Hassan Wirajuda

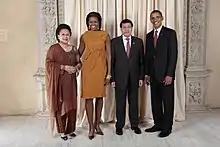

Wirajuda earned a Doctor of Juridical Science in international law from the University of Virginia School of Law (1981), a Master of Law (LL.M) from Harvard University School of Law (1985), and a Master of Arts in Law and Diplomacy (MALD) from the Fletcher School of Law and Diplomacy at Tufts University (1984).